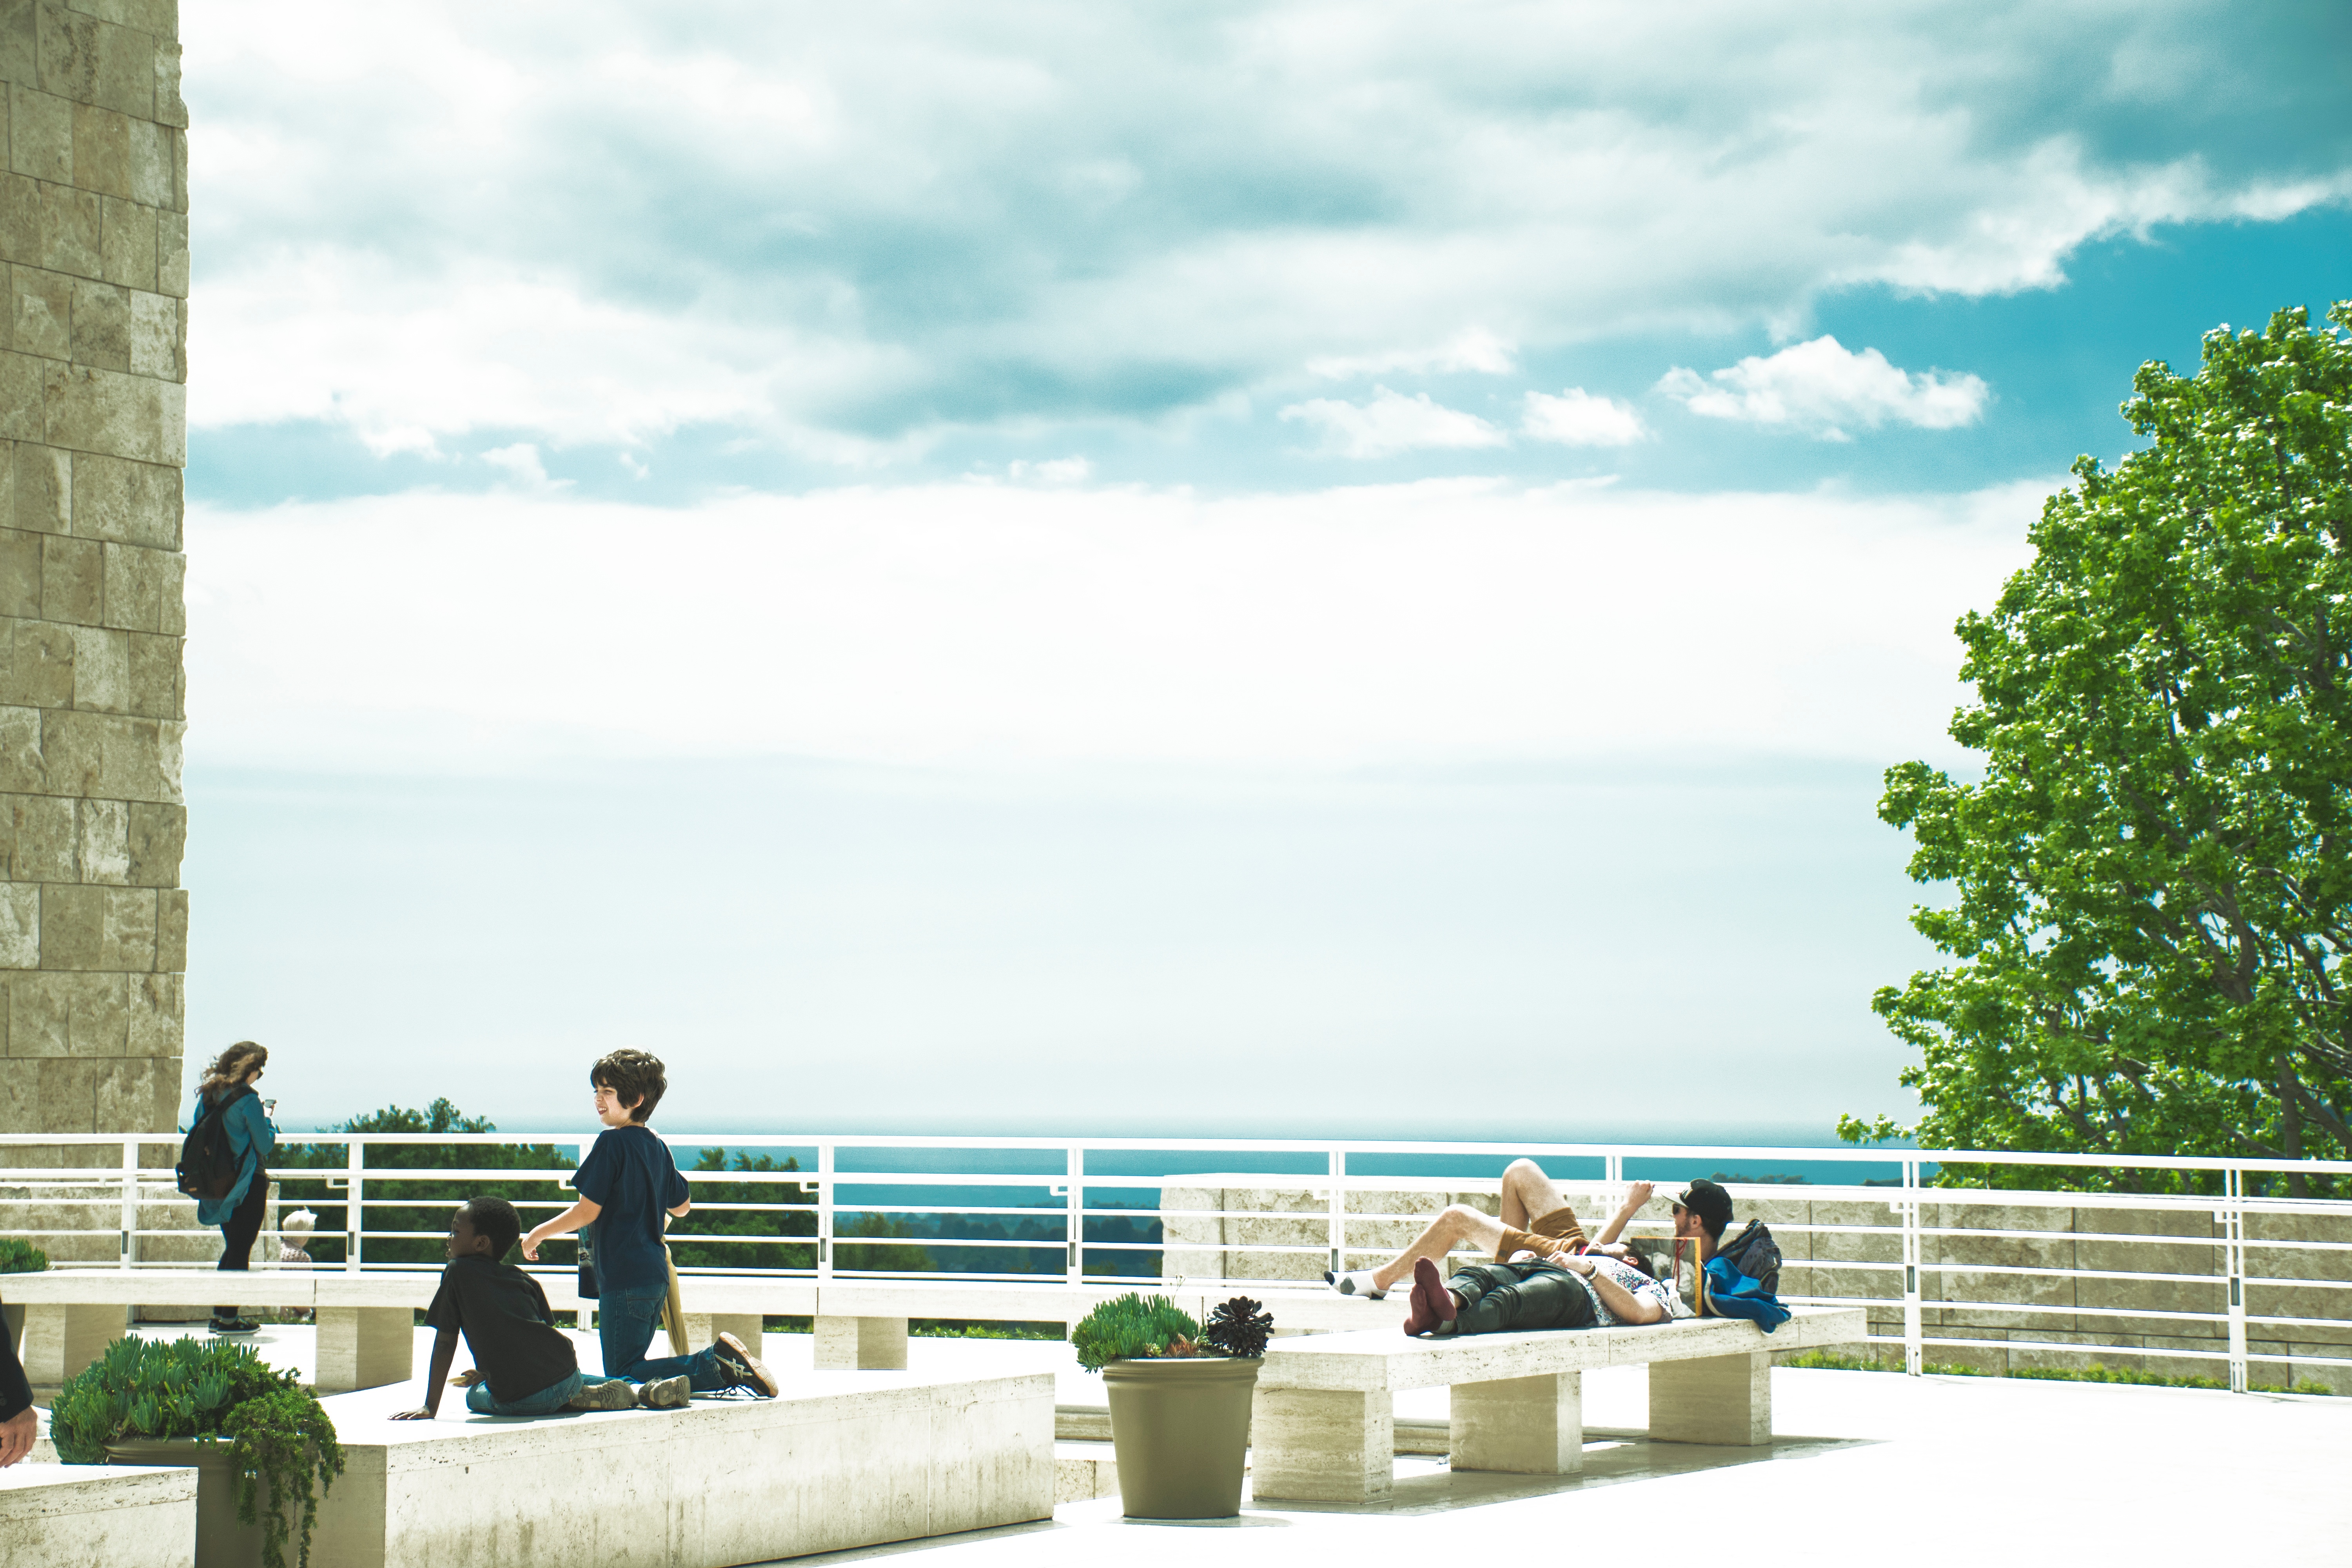
beach, sea, vacation